Battle of the Coral Sea (film)

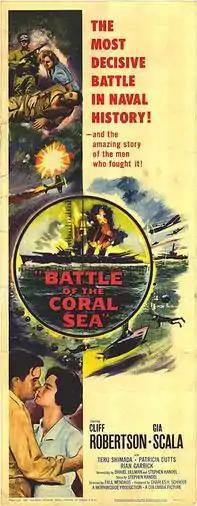
Original film poster

Battle of the Coral Sea is a 1959 American war film directed by Paul Wendkos and starring Cliff Robertson, Gia Scala and Patricia Cutts. It was distributed by Columbia Pictures.